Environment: real
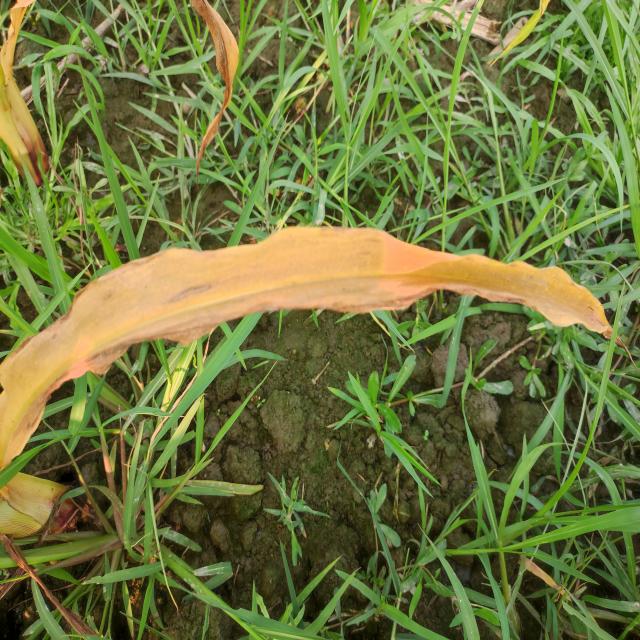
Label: nitrogen_deficiency